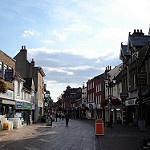
Label: street